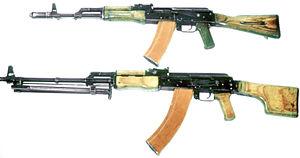
Les kalachnikovs sont une série de fusils automatiques conçus par Mikhaïl Kalachnikov.